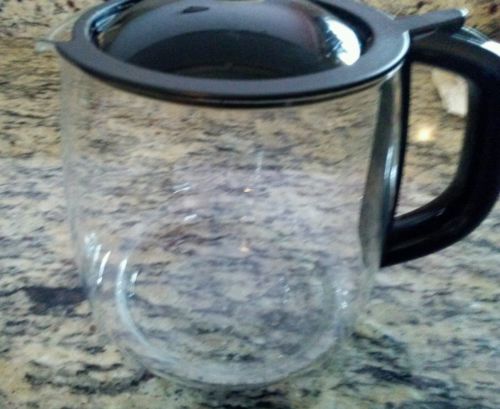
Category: coffee maker